Norman Cohn

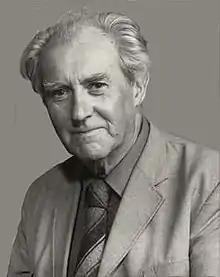

Norman Rufus Colin Cohn FBA (12 January 1915 – 31 July 2007) was a British academic, historian and writer who spent 14 years as a professorial fellow and as Astor-Wolfson Professor at the University of Sussex.